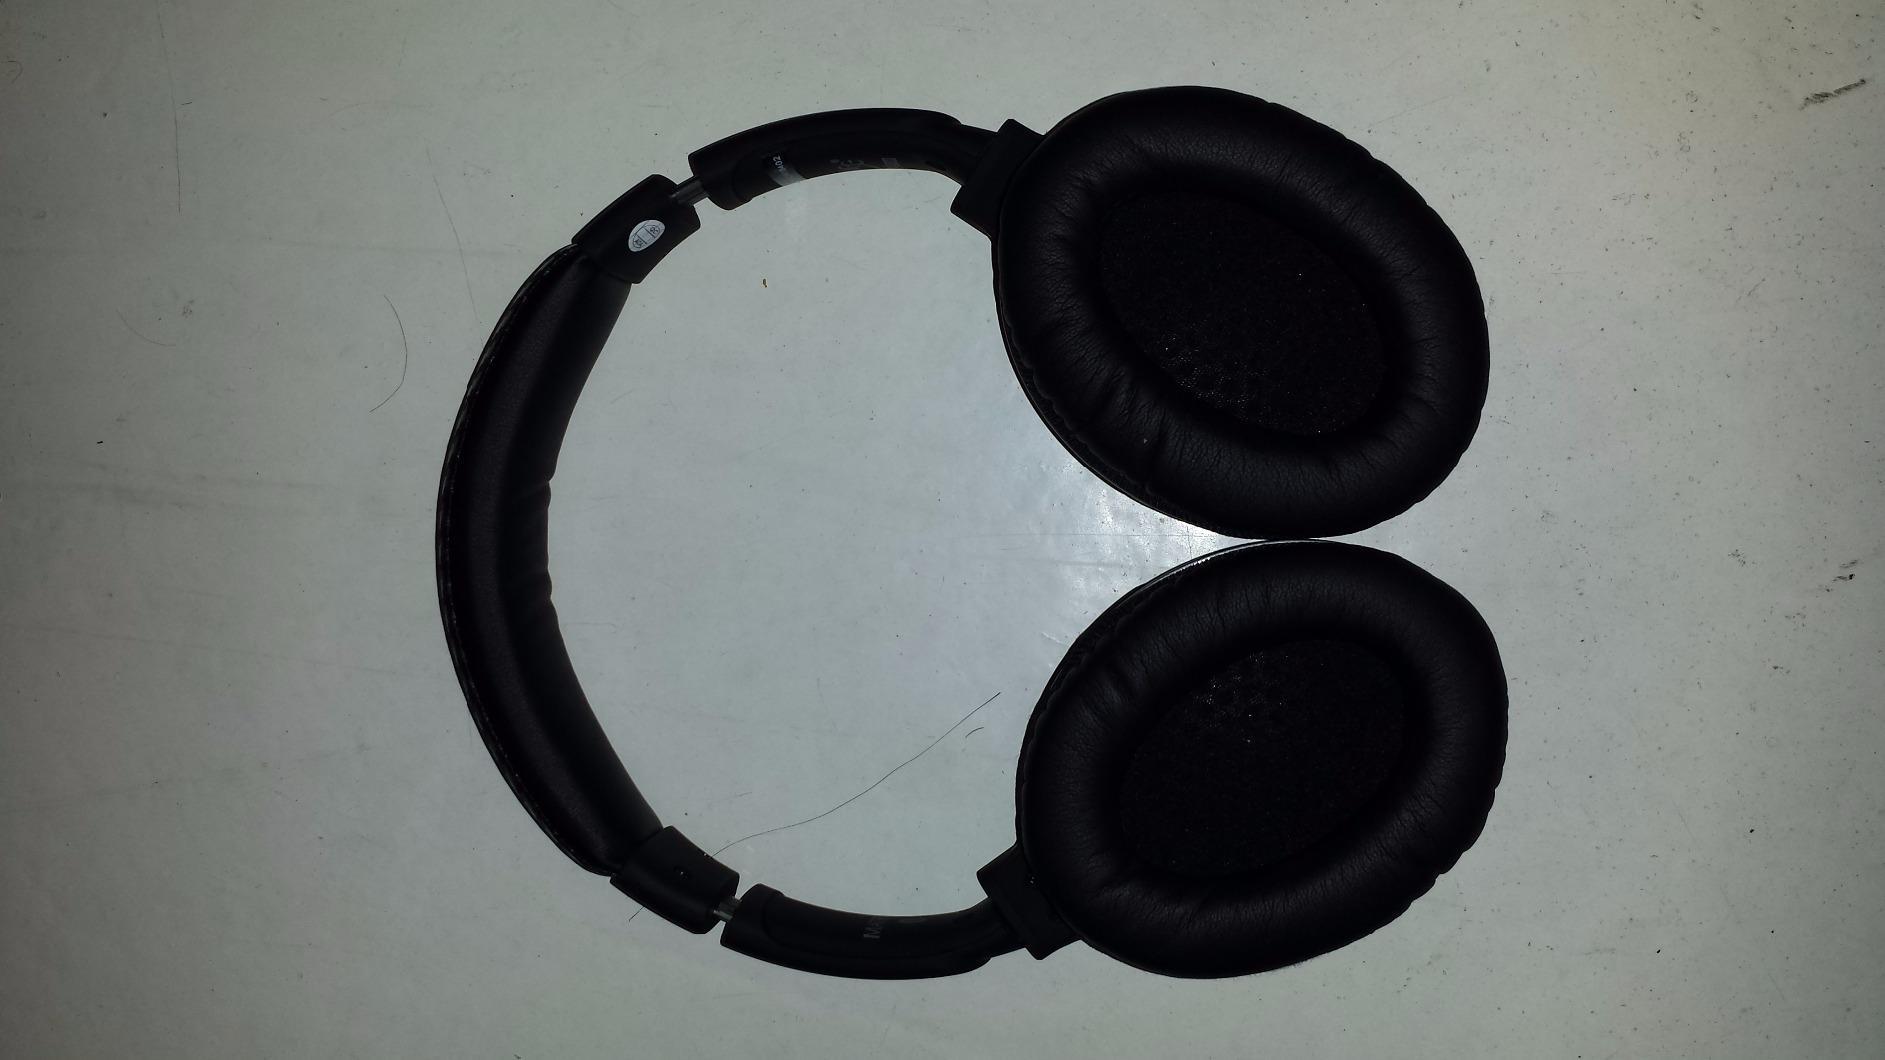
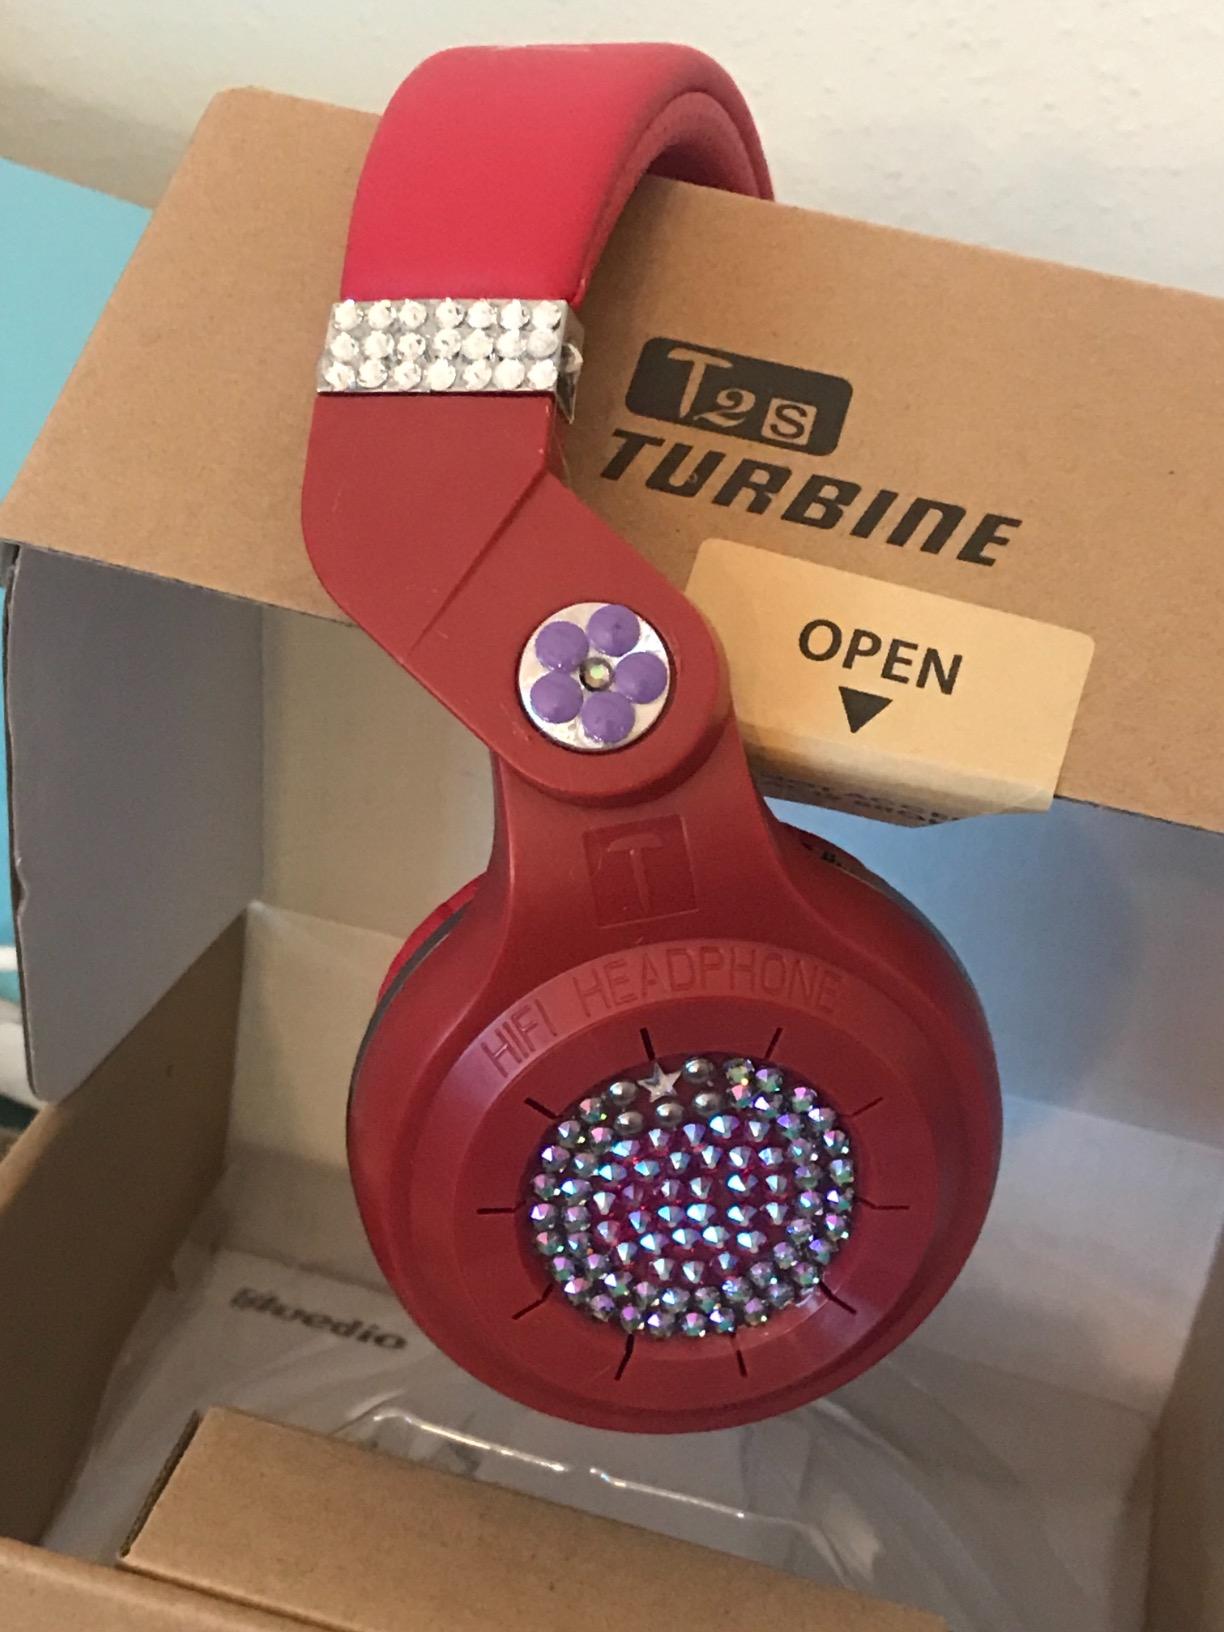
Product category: headphones
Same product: no